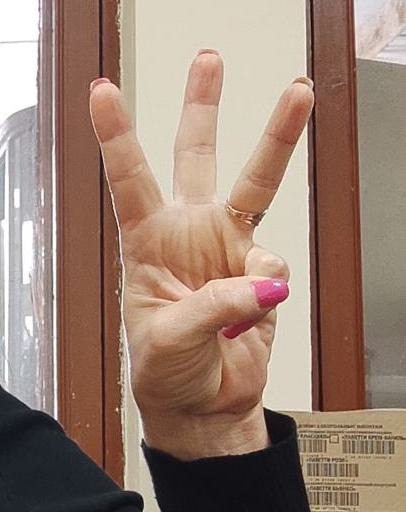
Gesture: three